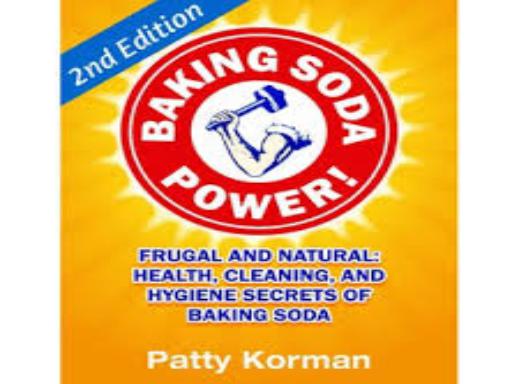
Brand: Bacon soda
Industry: Food